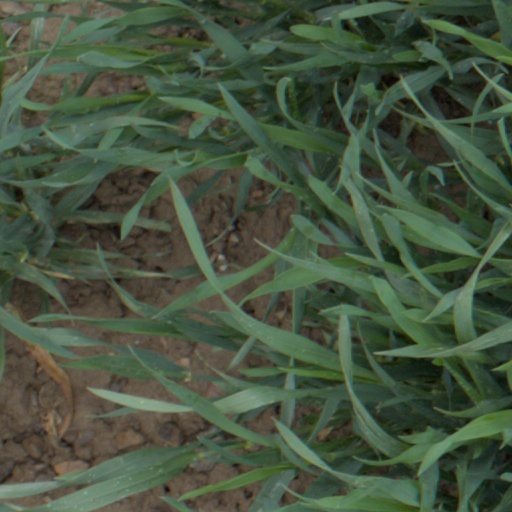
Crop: wheat